Power and Water University of Technology

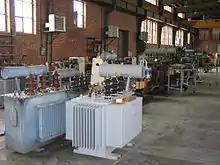
Power Systems Workshop

The Electrical and Computer Engineering faculty has three departments: